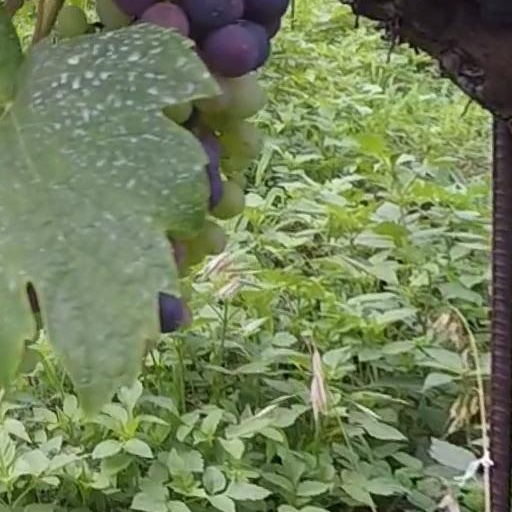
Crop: grape